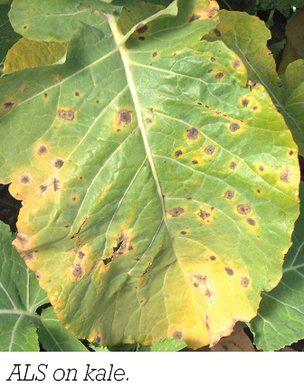
Plant: Broccoli
Disease: broccoli alternaria leaf spot